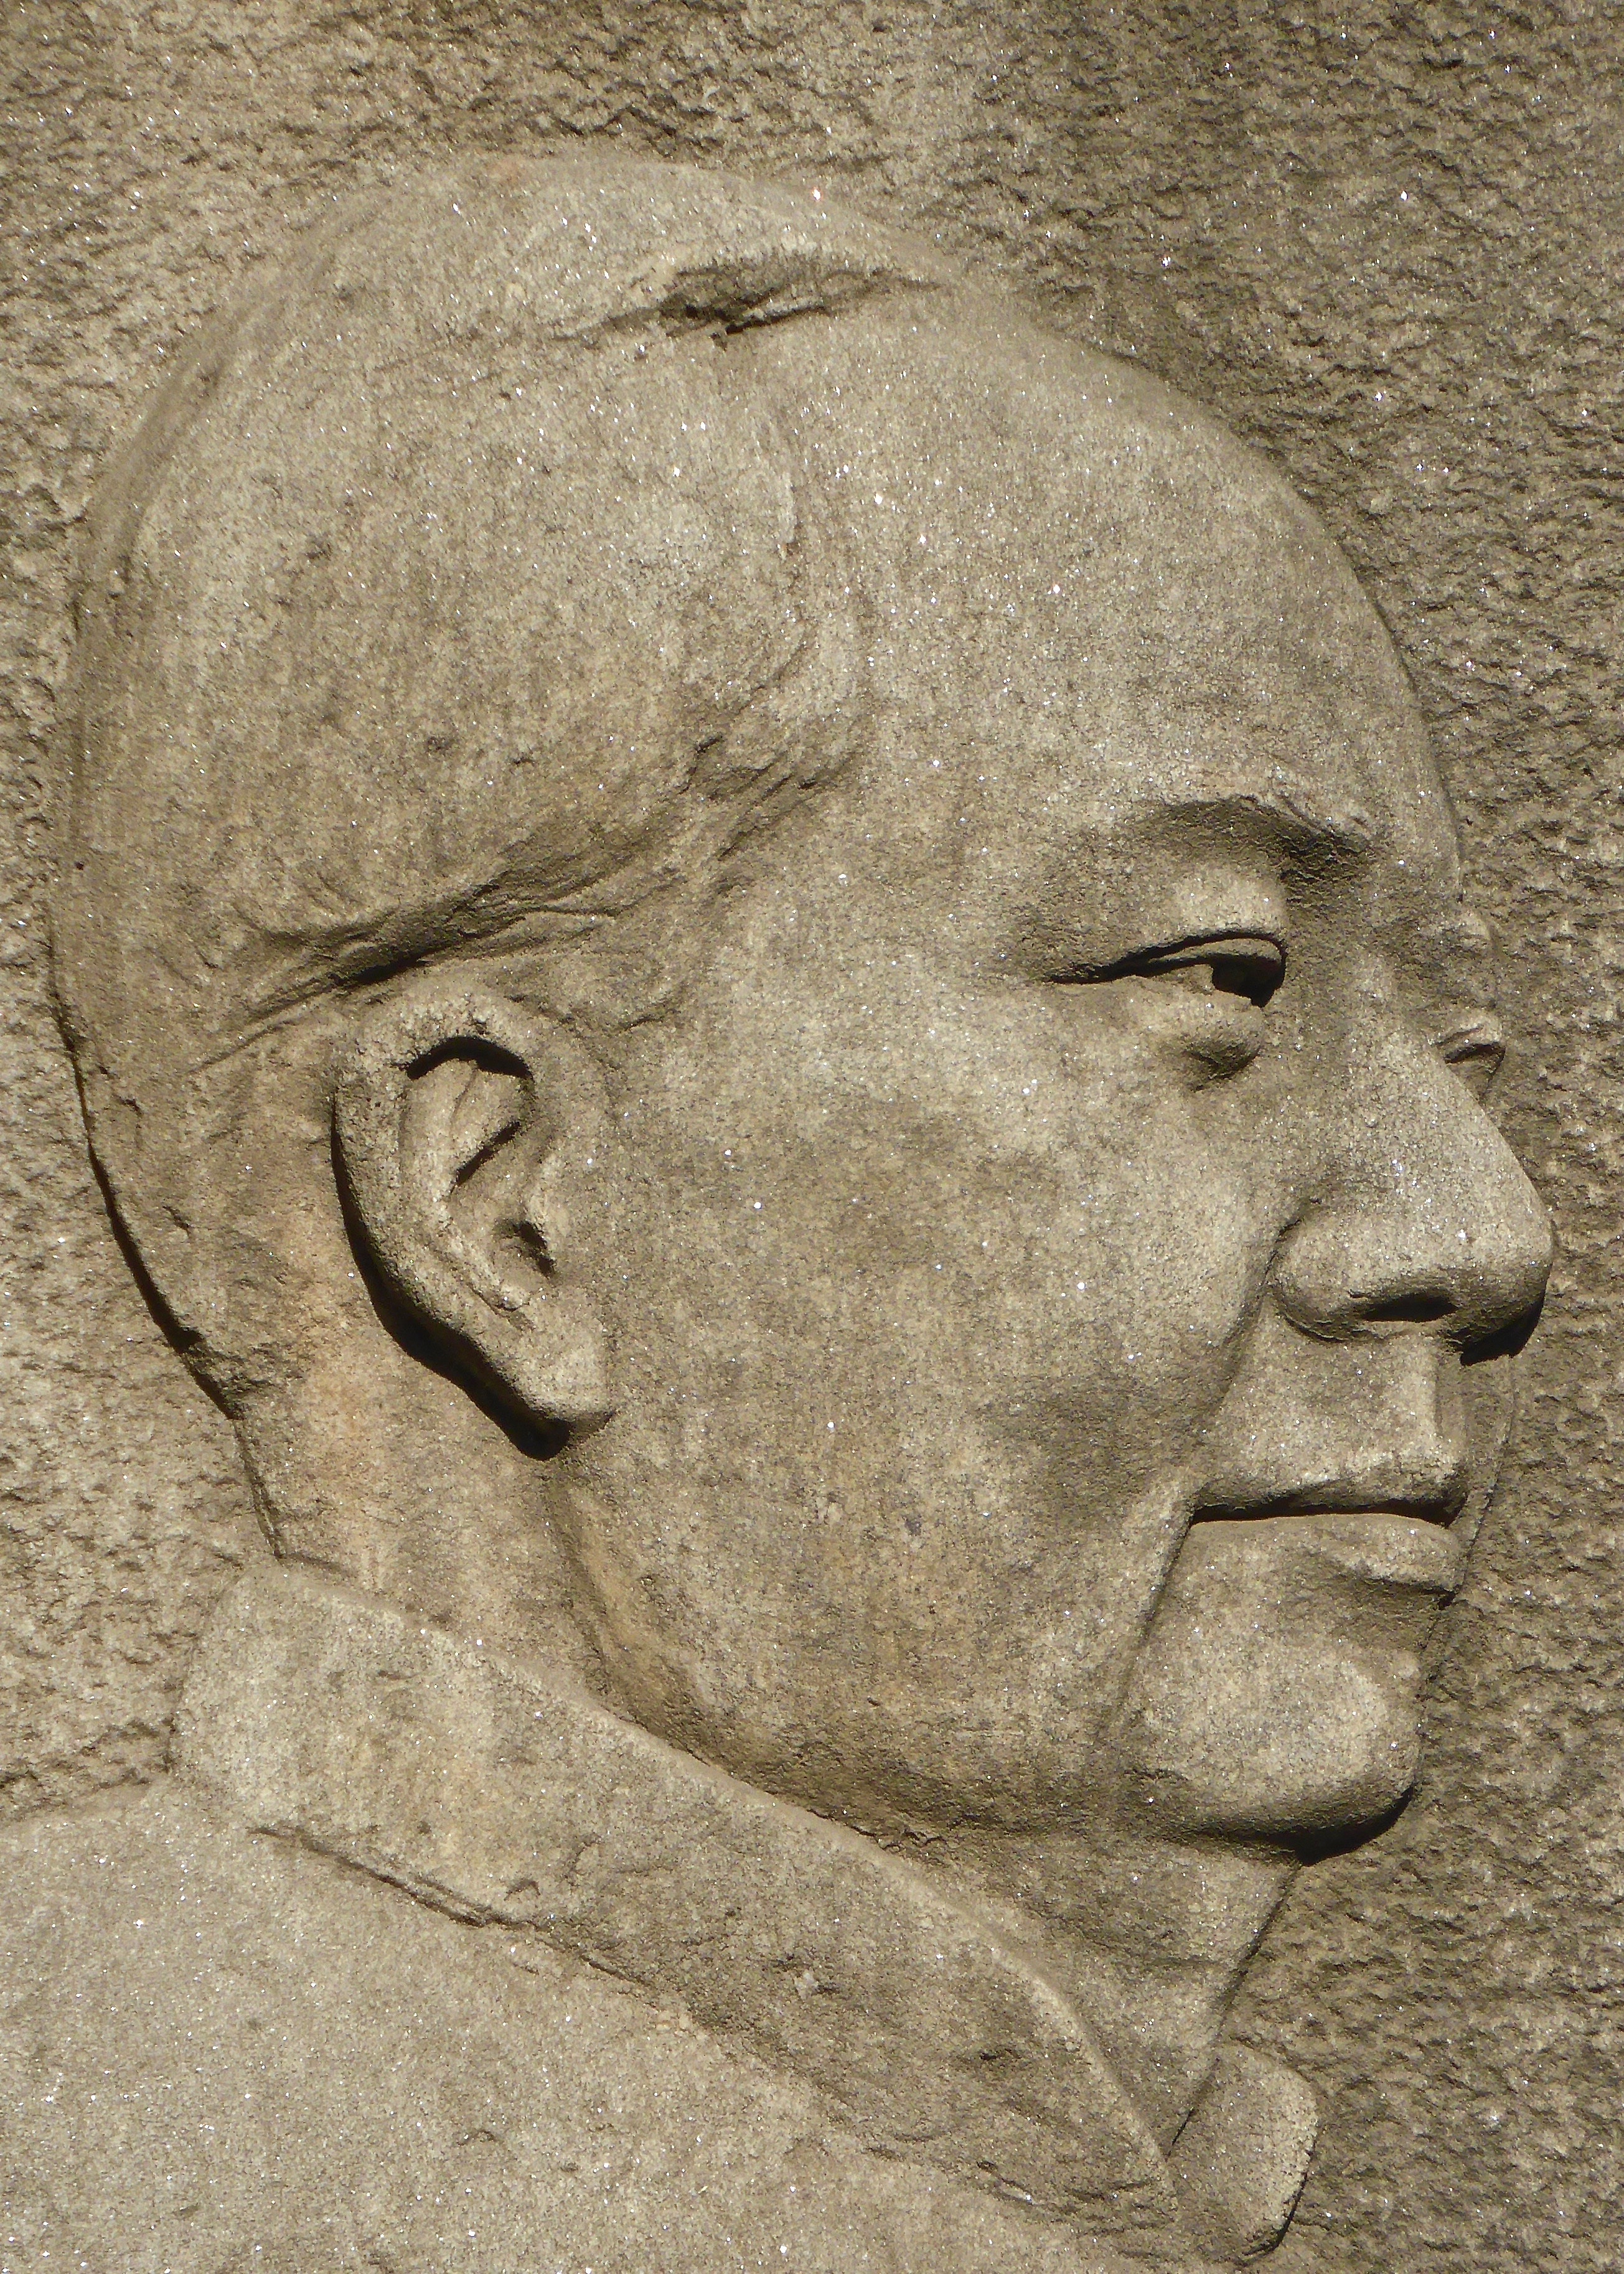
sand, monument, statue, portrait, chinese, sculpture, art, sketch, drawing, temple, head, heritage, carving, relief, china, stone carving, ancient history, mao zedong